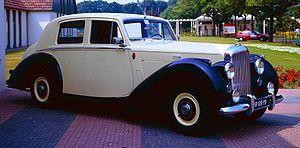
Bentley est un constructeur d'automobiles de luxe et de course basé en Angleterre à Crewe, fondé par Walter Owen Bentley le 18 janvier 1919. Depuis 1998, la société fait partie du groupe allemand Volkswagen.
Georges Braque, né à Argenteuil le 13 mai 1882 et mort à Paris le 31 août 1963, est un peintre, sculpteur et graveur français.